Circe (novel)

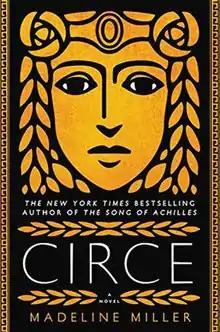
US 1st ed.

Circe is a 2018 mythic fantasy novel by American writer Madeline Miller. Set during the Greek Heroic Age, it is an adaptation of various Greek myths, most notably the "Odyssey", as told from the perspective of the witch Circe. The novel explores Circe's origin story and narrates Circe's encounters with mythological figures such as Hermes, the Minotaur, Jason, and Medea and ultimately, her romance with Odysseus and his son Telemachus.